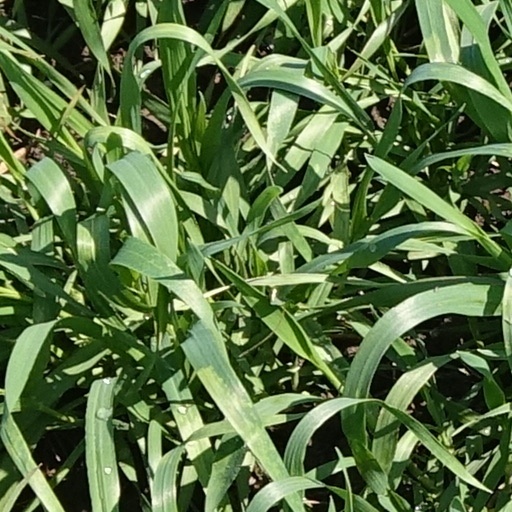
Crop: wheat